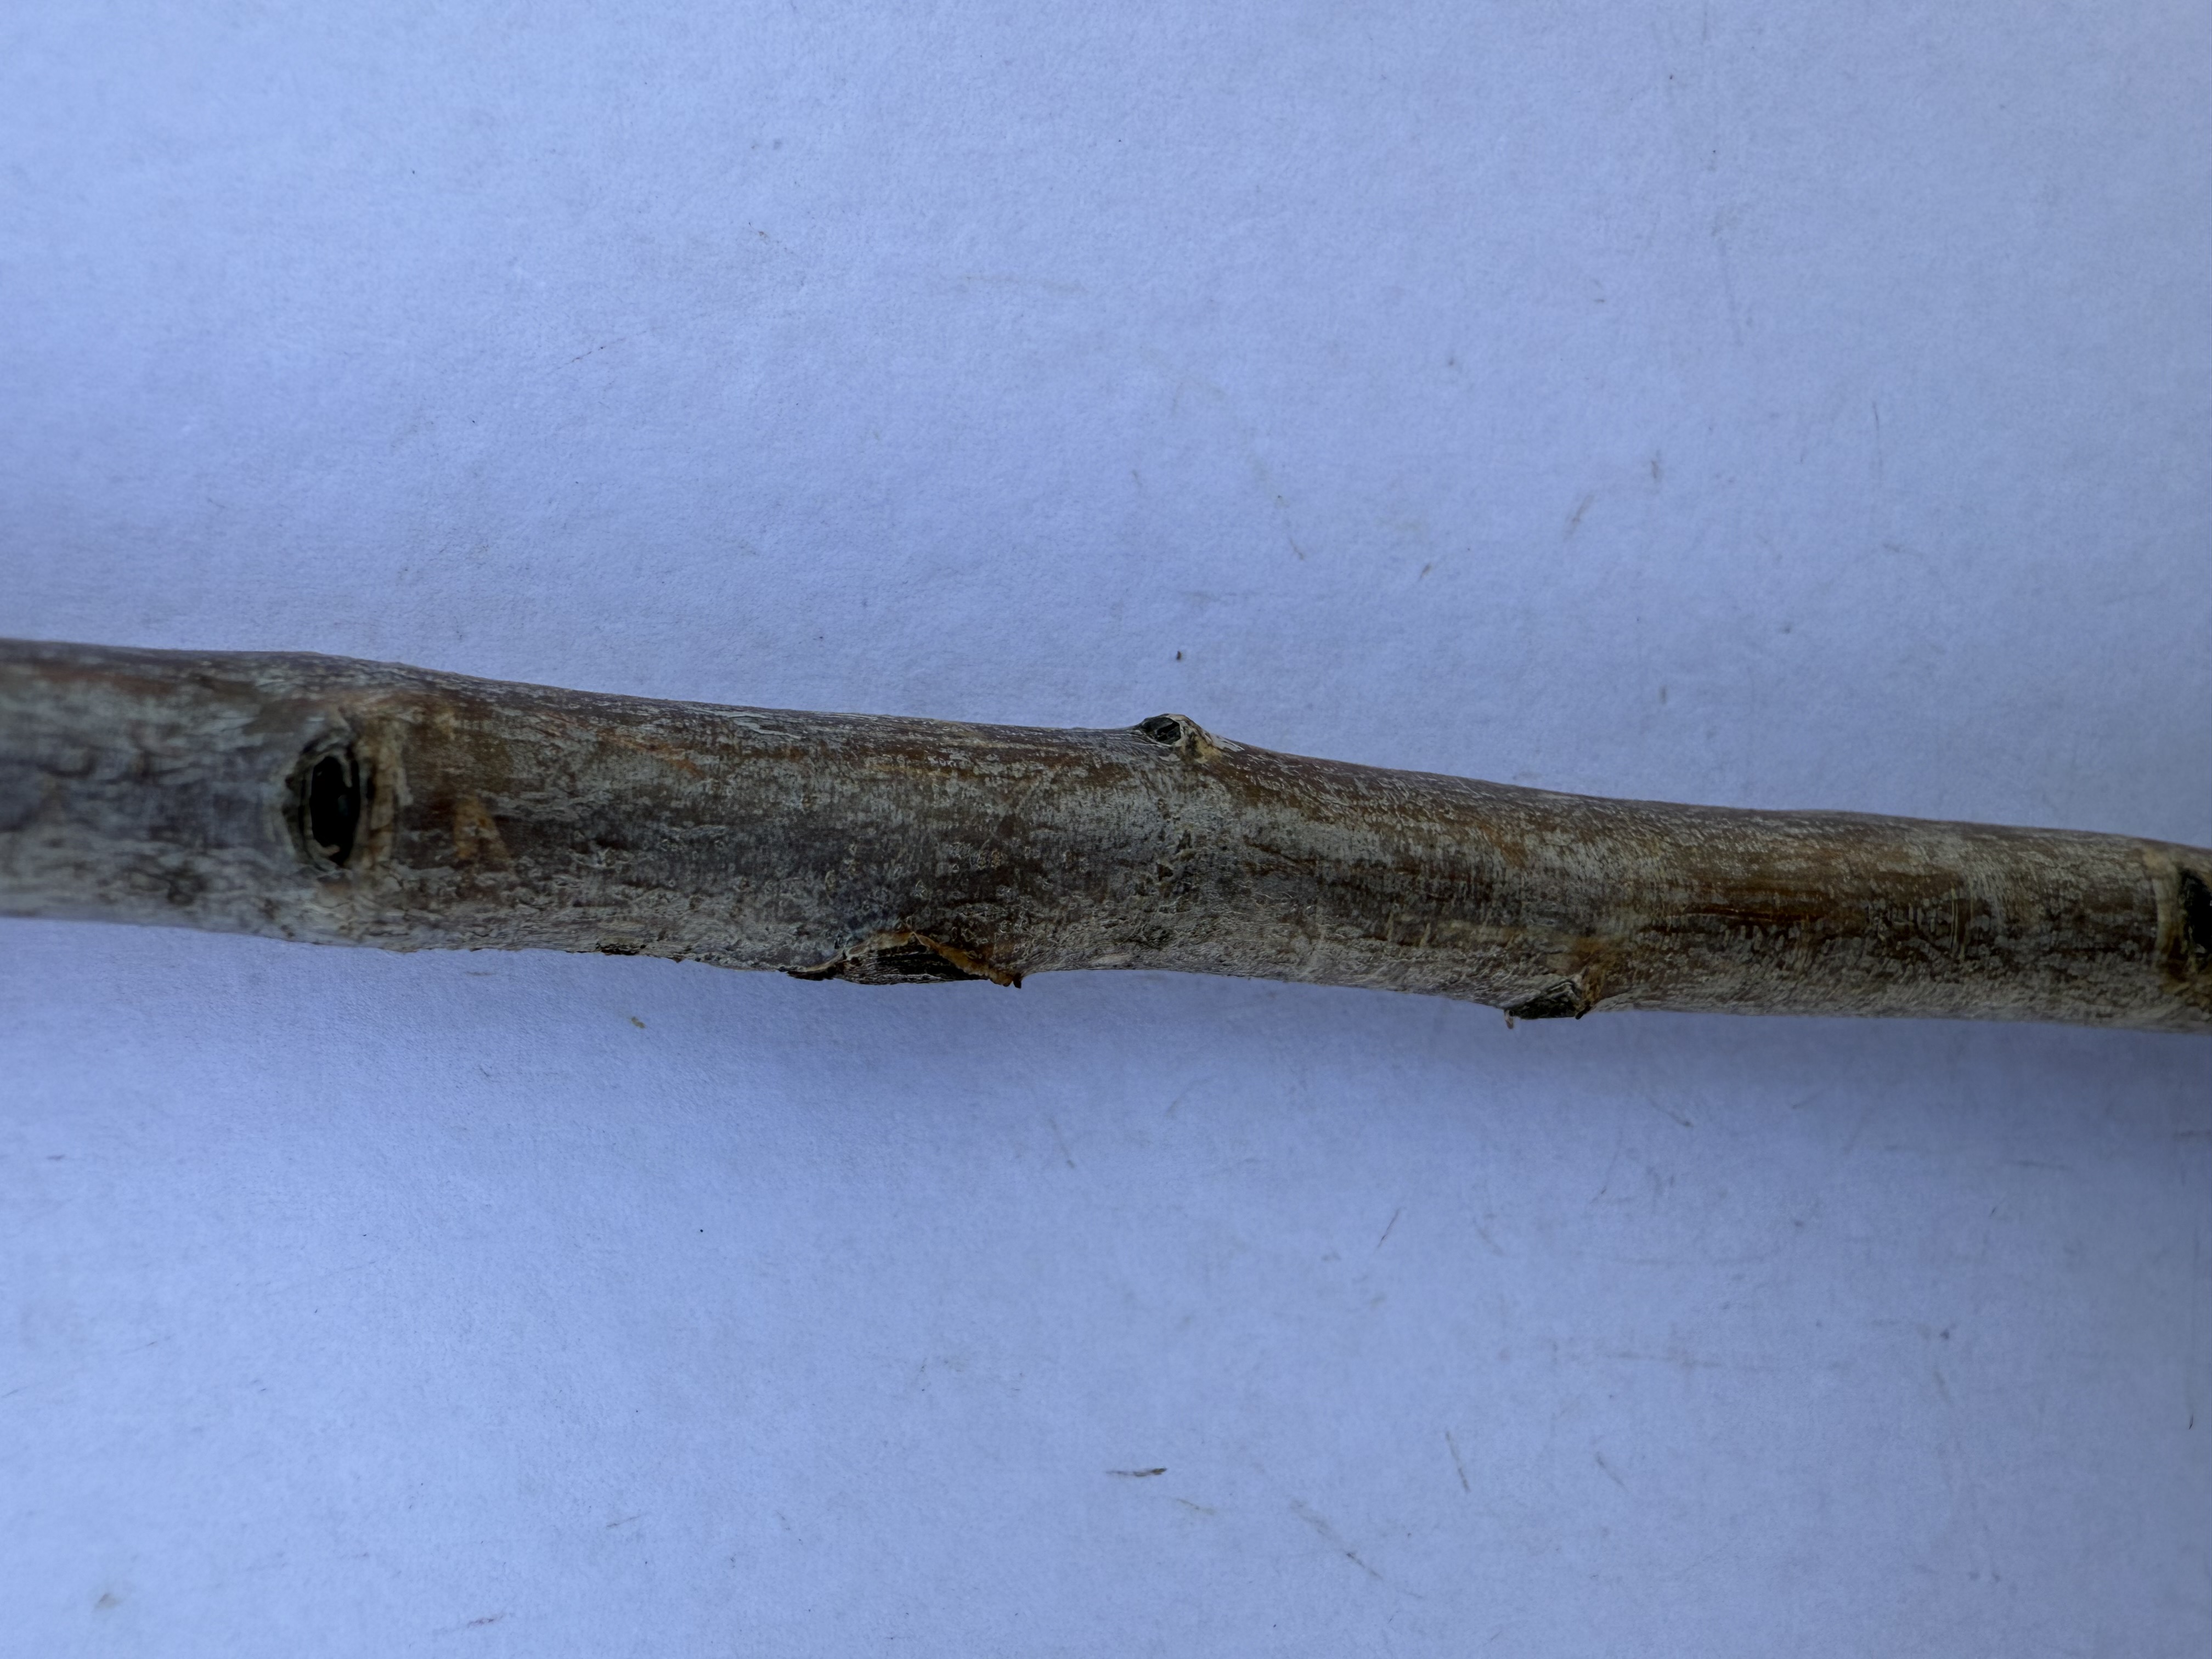
Variety: Ferragnes Almond